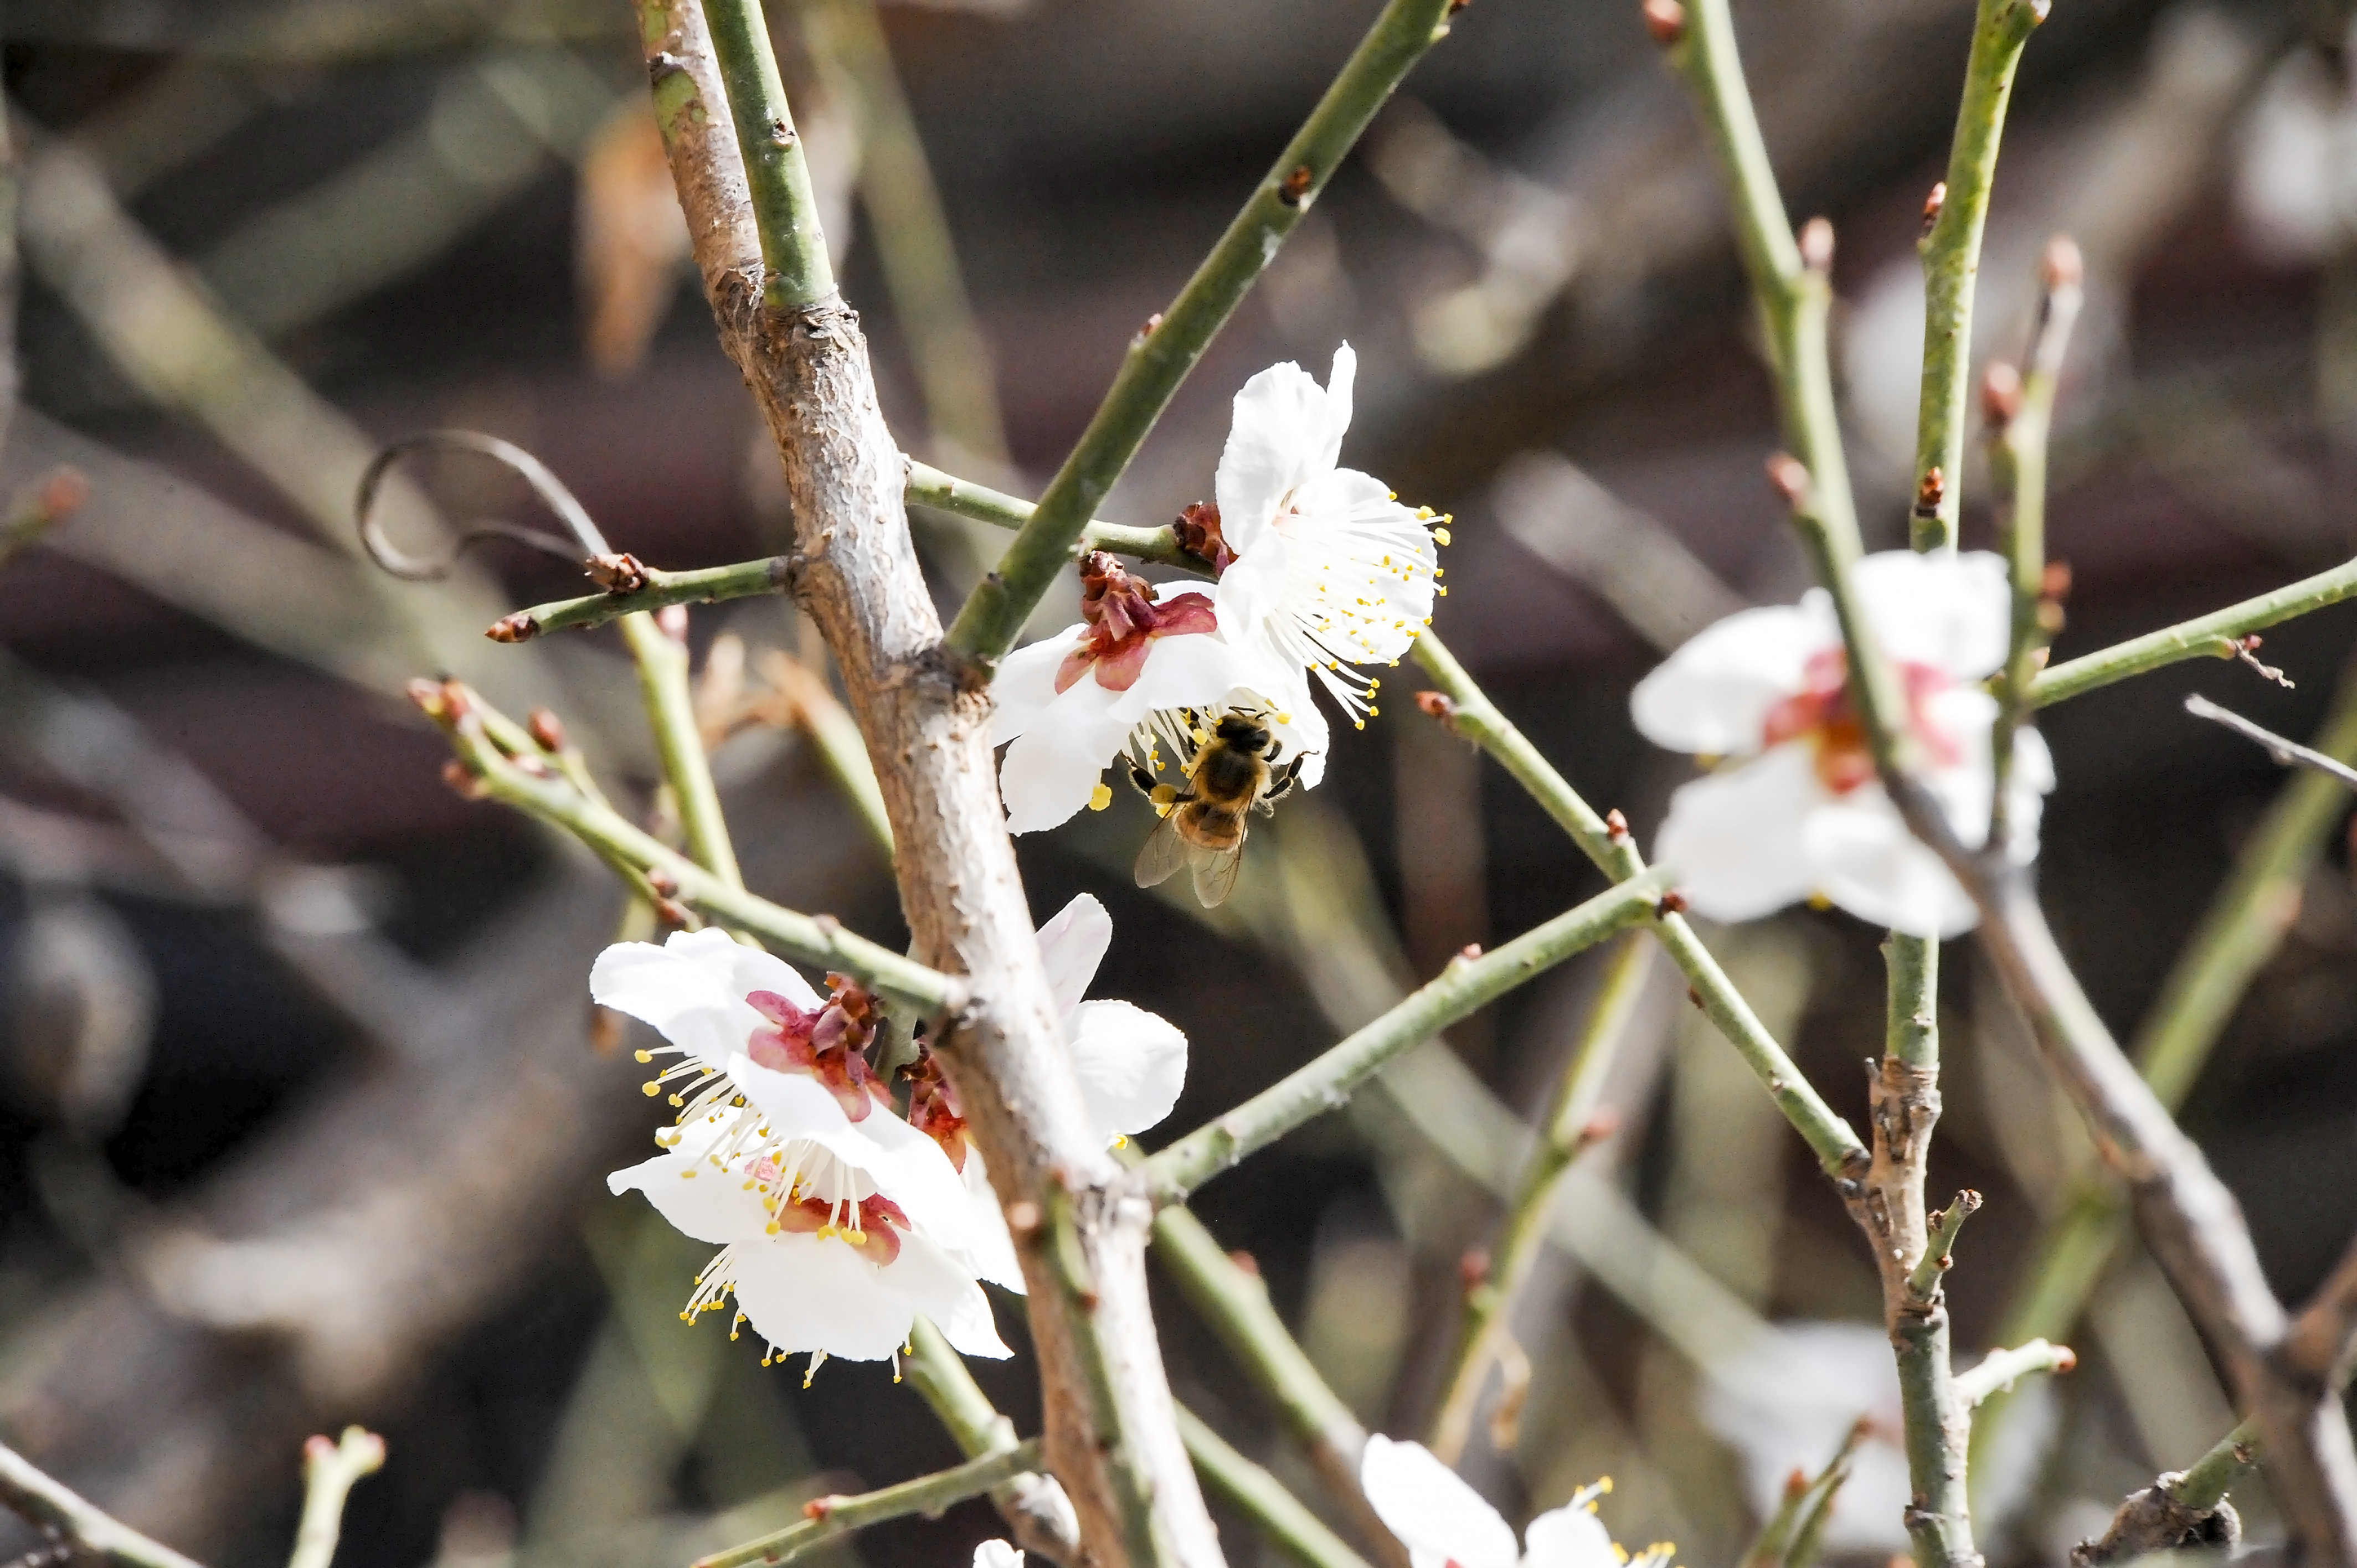
bee, flower, plant, flowering plant, spring, petal, twig, branch, blossom, wildflower, prunus